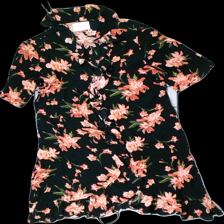
View: front
Type: Dress
Category: Ladies
Brand: Not in the list
Brand text on label: just
Colors: Black, Pink, Green
Material: 100% viscose
Pattern: Floral print
Cut: Regular, V-collar
Size: L
Season: All
Price range: 150-250
Recommended usage: Reuse